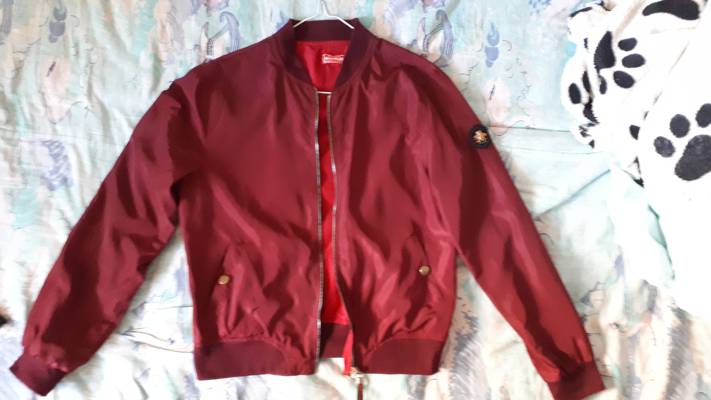
Waste category: clothes